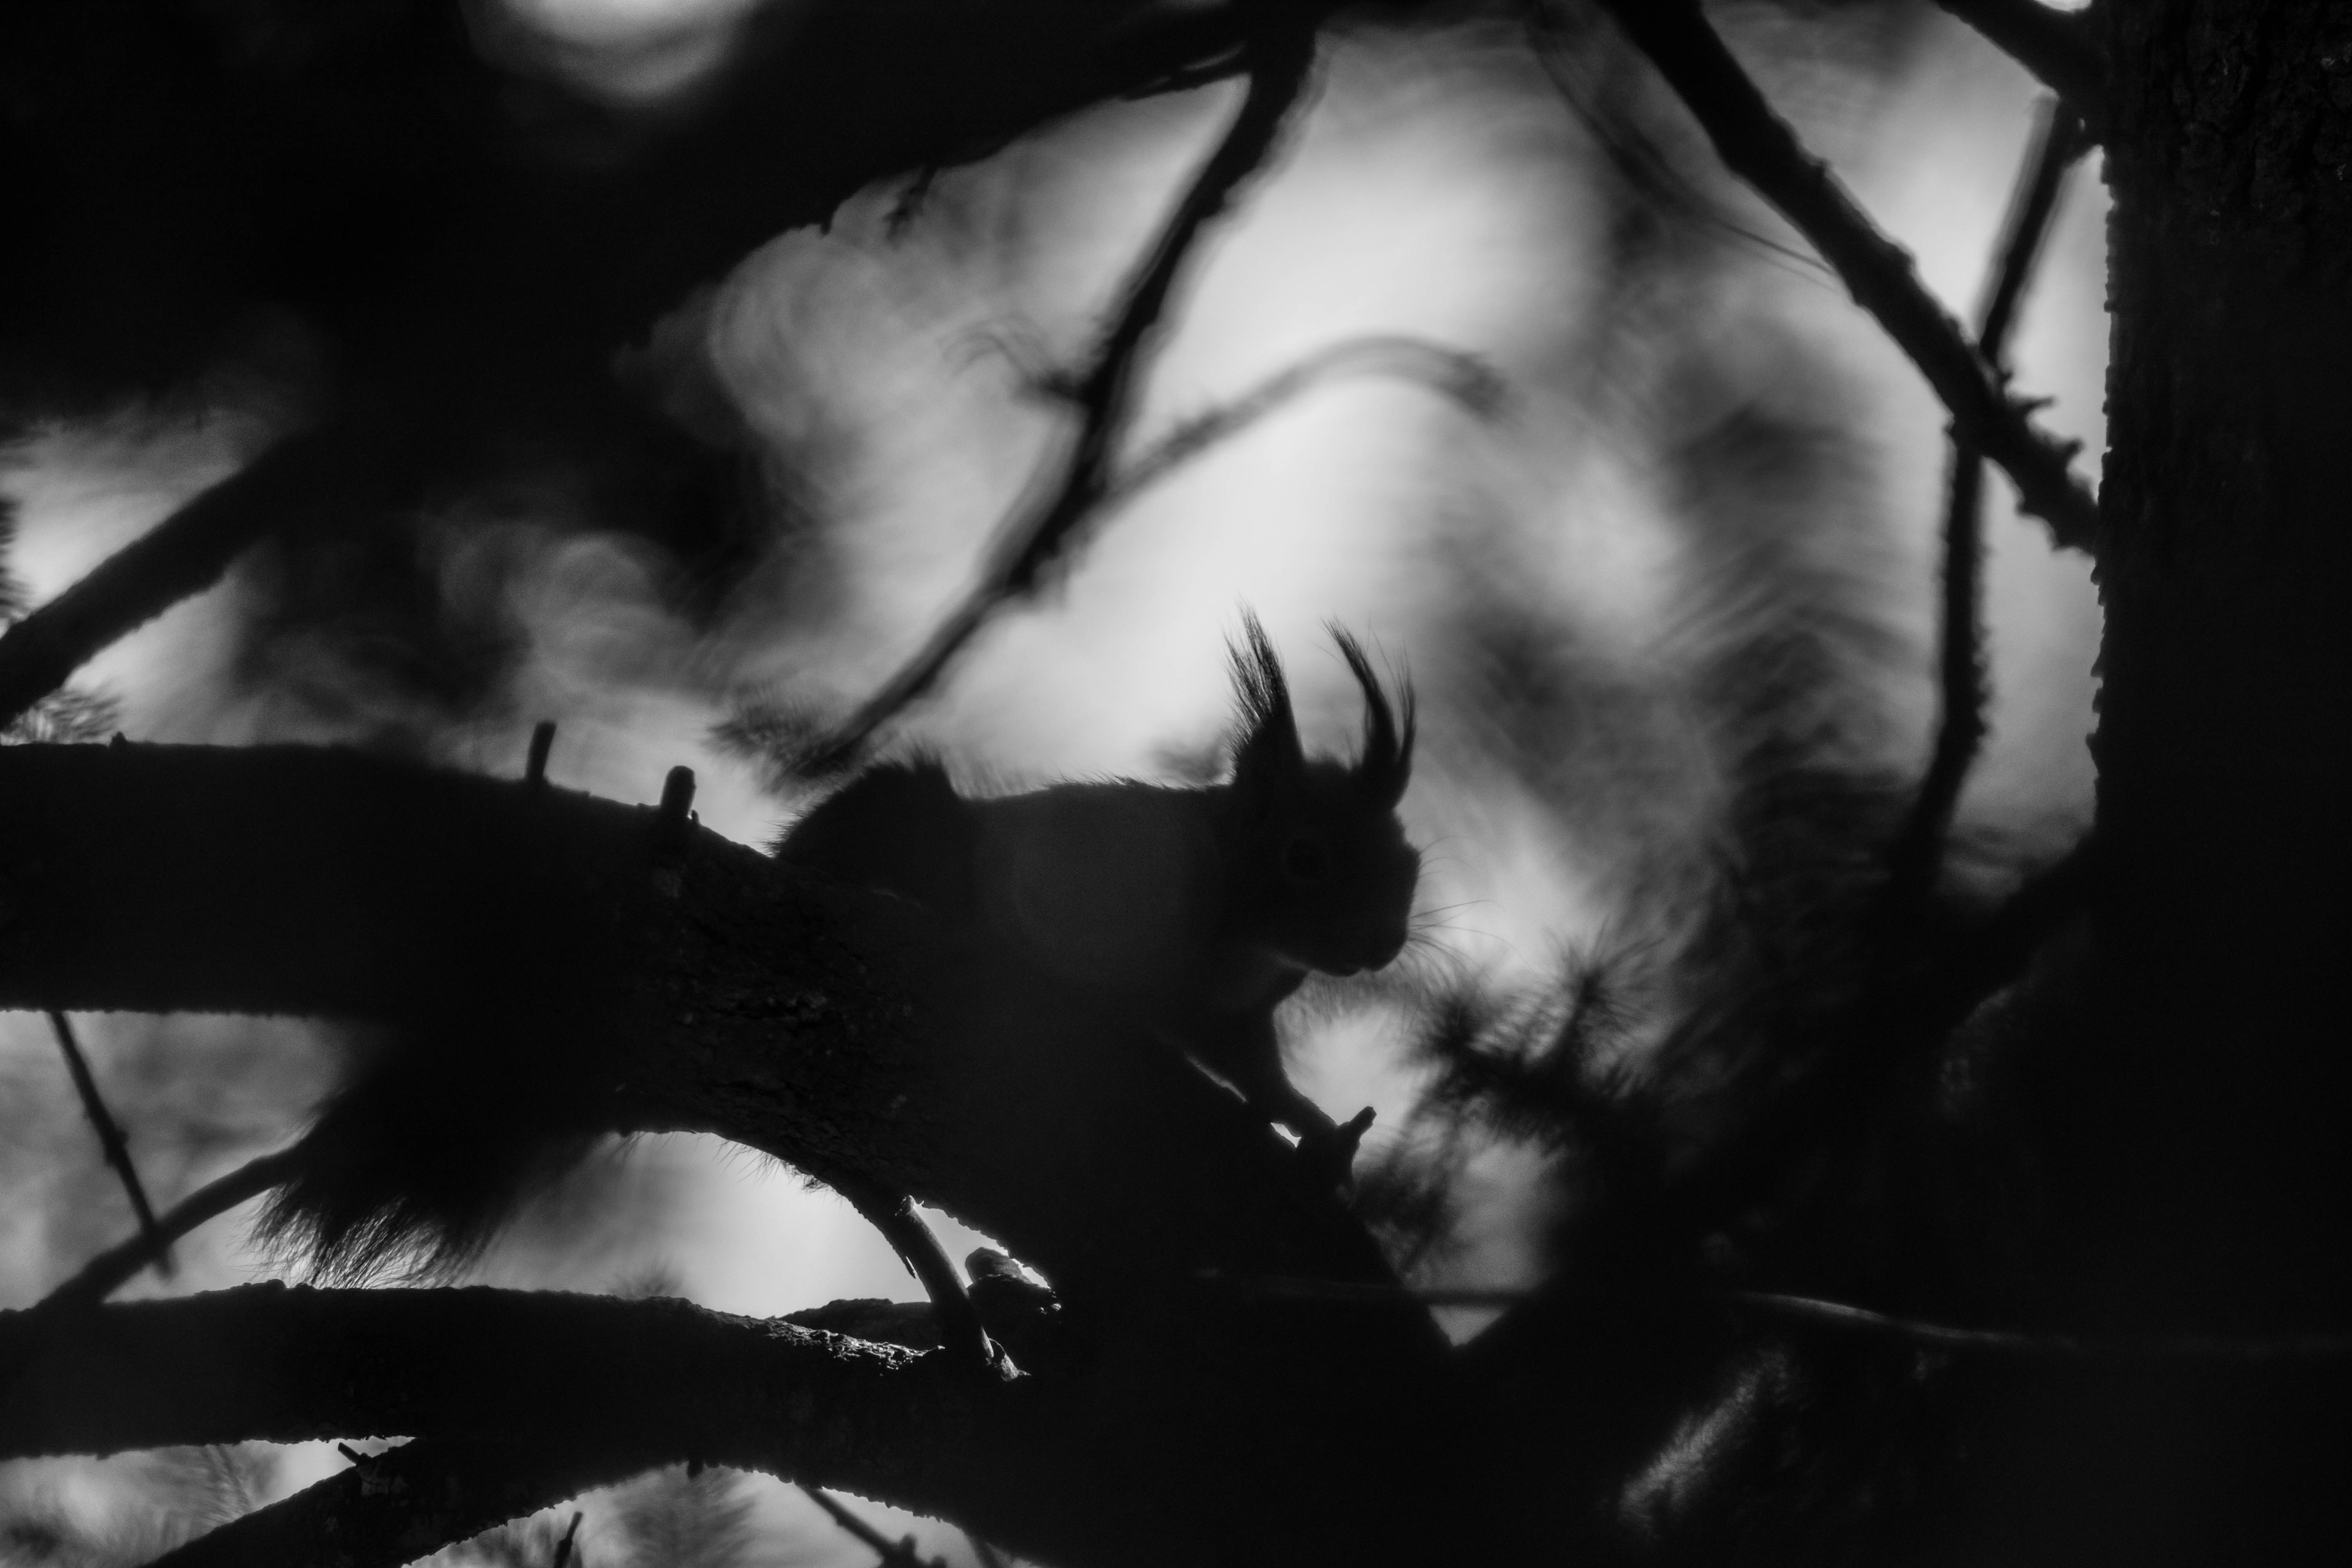
nature, forest, wildlife, wild, mammal, animals, black, white, squirrel, black and white, monochrome photography, branch, darkness, sky, photography, close up, tree, monochrome, leaf, phenomenon, atmosphere, sunlight, still life photography, computer wallpaper, stock photography, film noir, twig